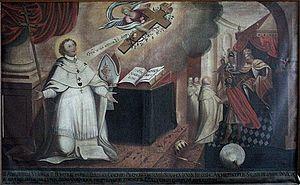
Adalbert de Bohême, né en 1145 et mort le 8 avril 1200 à Salzbourg, fut archevêque de Salzbourg de 1168 à 1177 et à nouveau de 1183 jusqu'à sa mort. Son règne fut marqué par le différend avec l'empereur Frédéric Barberousse.